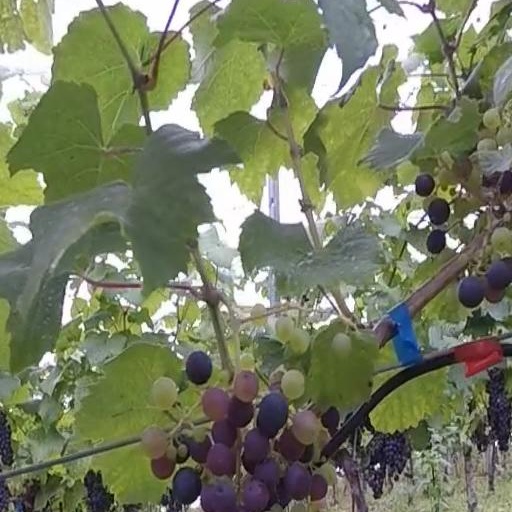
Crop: grape